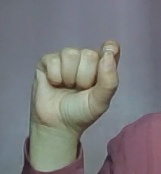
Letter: fa